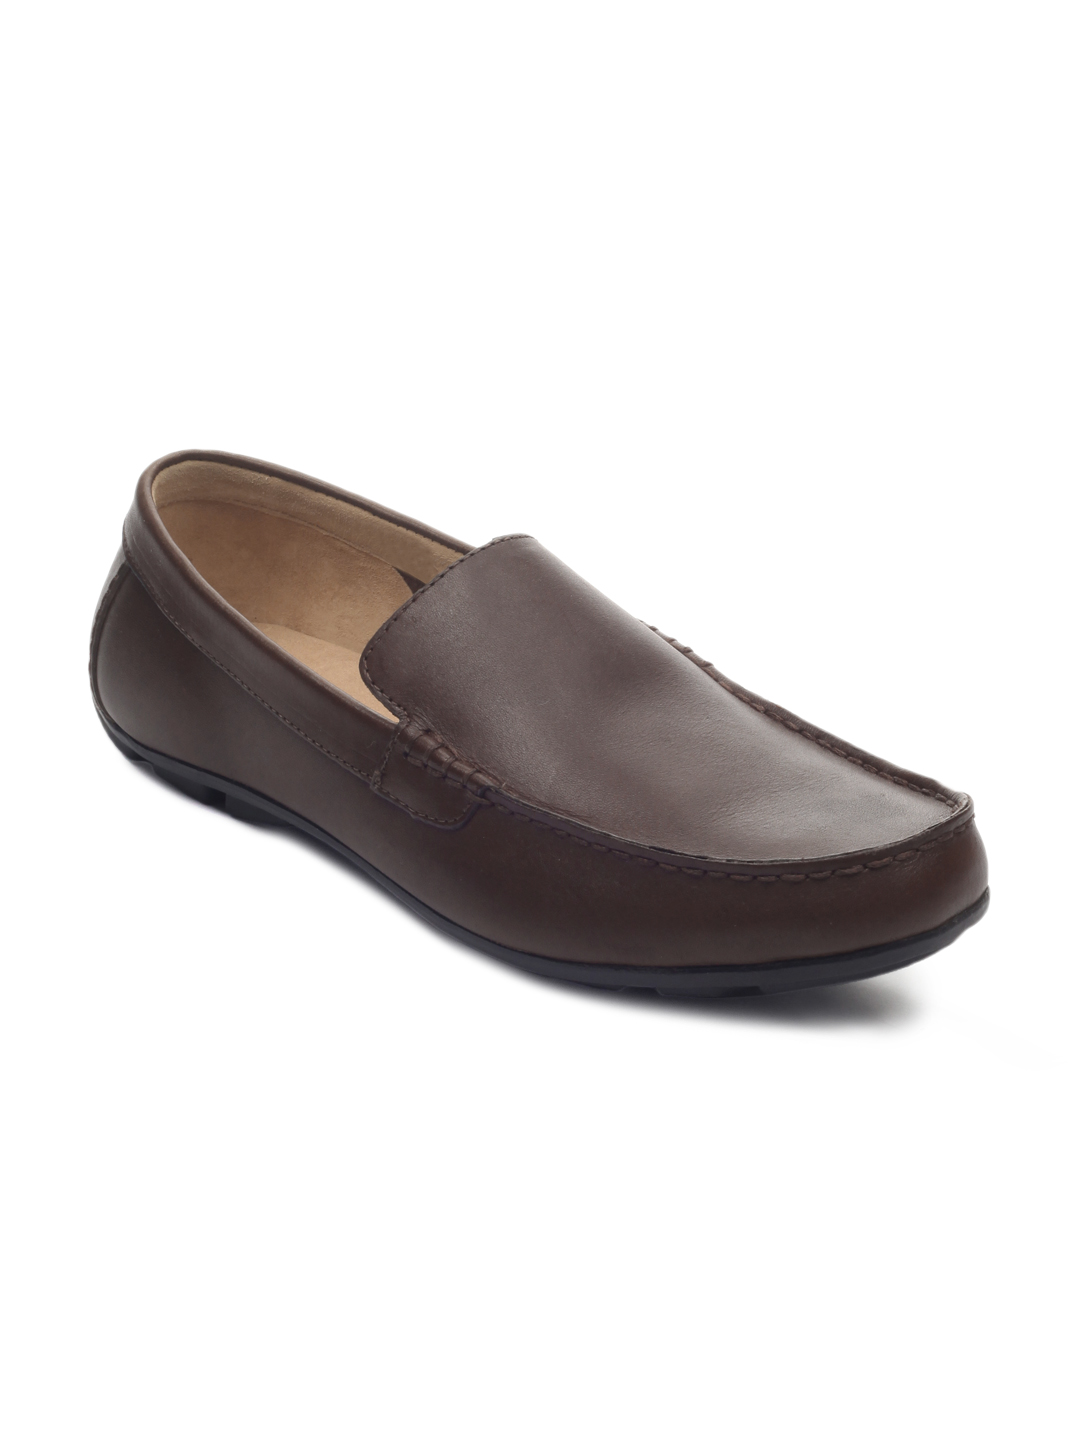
Clarks Men Brown Leather Loafers
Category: Footwear / Shoes / Casual Shoes
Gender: Men
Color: Brown
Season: Fall 2012
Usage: Casual